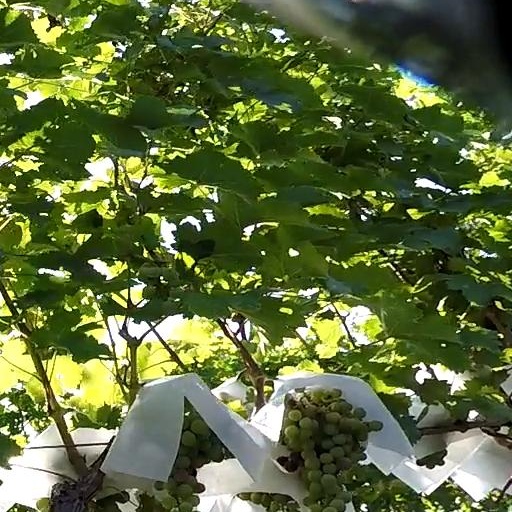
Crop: grape